Robert M. Knapp

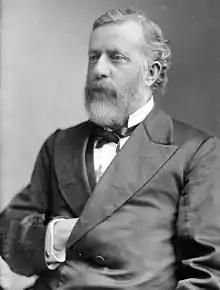

Robert McCarty Knapp (April 21, 1831 – June 24, 1889) was a U.S. Representative from Illinois, brother of Anthony Lausett Knapp.